Karl Albert von Kamptz

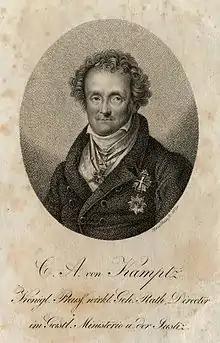
Karl Albert von Kamptz

Freiherr Karl Albert Christoph Heinrich von Kamptz (16 September 1769 in Schwerin – 3 November 1849 in Berlin) was a German jurist and Prussian Ministers of Justice from 1832 to 1842.